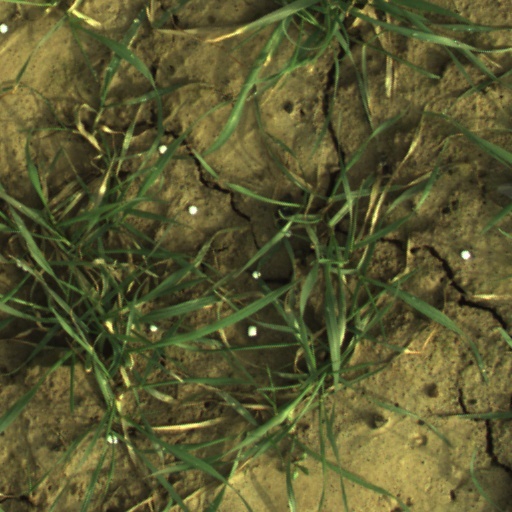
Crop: wheat